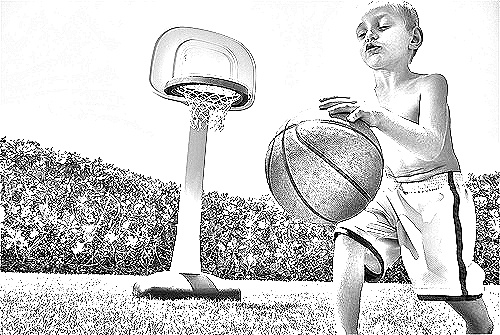
Portrait style: Sketch Portrait